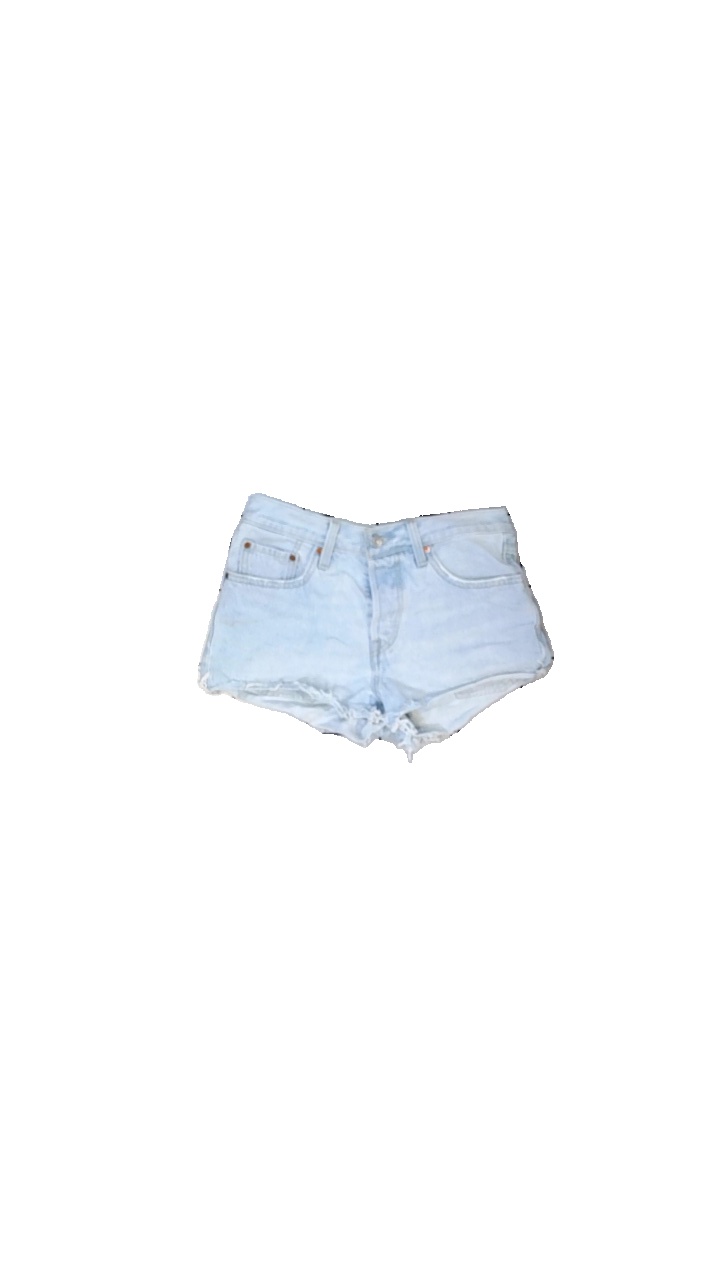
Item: Shorts (Ladies)
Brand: Levi's
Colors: Blue
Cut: Regular
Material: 100% cotton
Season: All
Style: Denim
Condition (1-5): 3
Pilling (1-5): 4
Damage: stain
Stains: Minor
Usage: Reuse
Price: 100-150